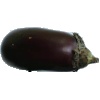
Label: eggplant